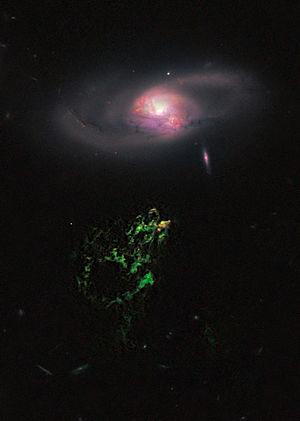
IC 2497 est une galaxie active située dans la constellation du Petit Lion. Elle est formée d'une galaxie spirale massive en train de fusionner avec une galaxie naine. Elle est proche de la structure nommée l'Objet de Hanny.
Le voorwerp de Hanny est un objet astronomique de nature inconnue situé à 700 millions d'années-lumière de la Terre dans la constellation du Petit Lion. Il fut remarqué pour la première fois en 2007 par l'internaute Hanny van Arkel, une enseignante dans une école primaire des Pays-Bas.